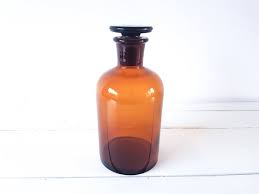
Waste category: glass